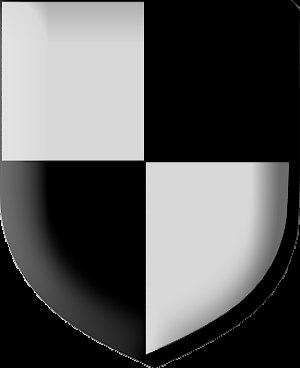
Louis-Alphonse Savary, marquis de Lancosme, est un militaire français, député aux États généraux de 1789.